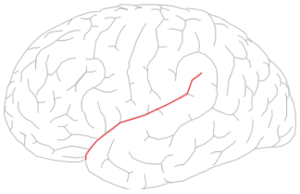
Le sillon latéral ou sulcus lateralis, anciennement scissure de Sylvius, est un sillon parcourant la surface latérale du cerveau.